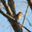
Label: bird